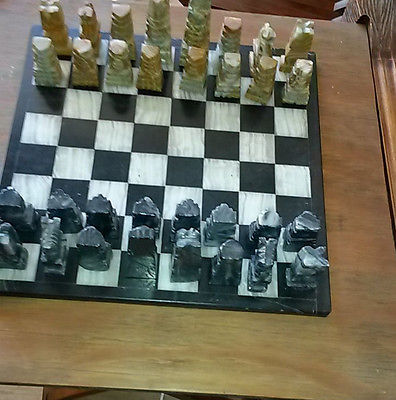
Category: table